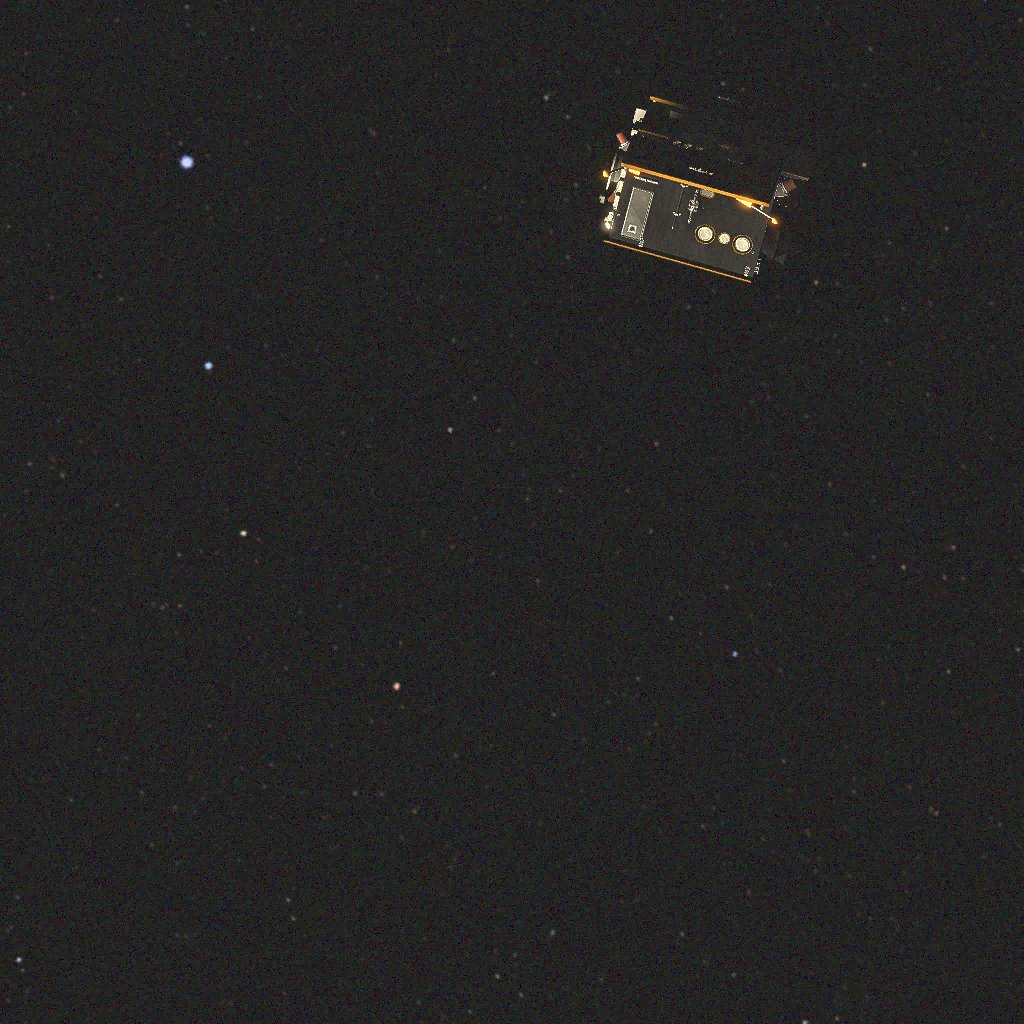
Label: proba_2